Torreya taxifolia

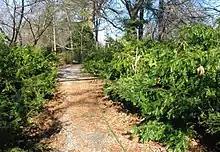
Shrubby growth form of original cuttings in the safeguarding collection at Atlanta Botanical Garden, 2007.

The presumption that a microbial fungus found in association with tissues in a plant is probably a pathogen was turned aside beginning around 2015. Agricultural researchers began to document beneficial relations of fungal types consistently found within the tissues of commercially important plants. Such endophytes, especially when found within the tissues of developing seeds, are very likely to coexist with their host in mutualistic ways. The fungus benefits by dispersing via seed rather than air- or water-borne spore. In turn, such endophytes offer germination support and/or production of metabolites that repel other fungal species or bacteria from attacking a germinating seed. This facet of the plant microbiome came to be known as the seed microbiome.